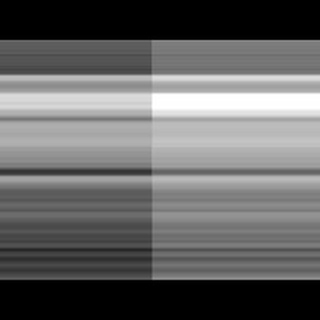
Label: sugarcane_rust